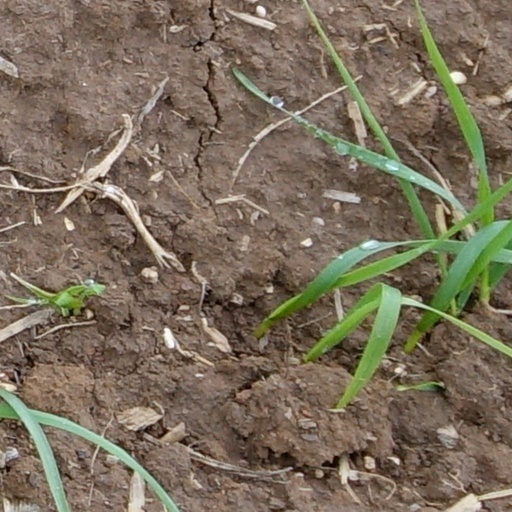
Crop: wheat